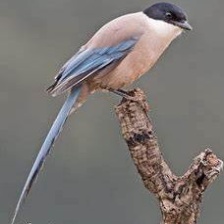
Species: IBERIAN MAGPIE
Scientific name: CYANOPICA COOKI
ImageNet parent category: magpie